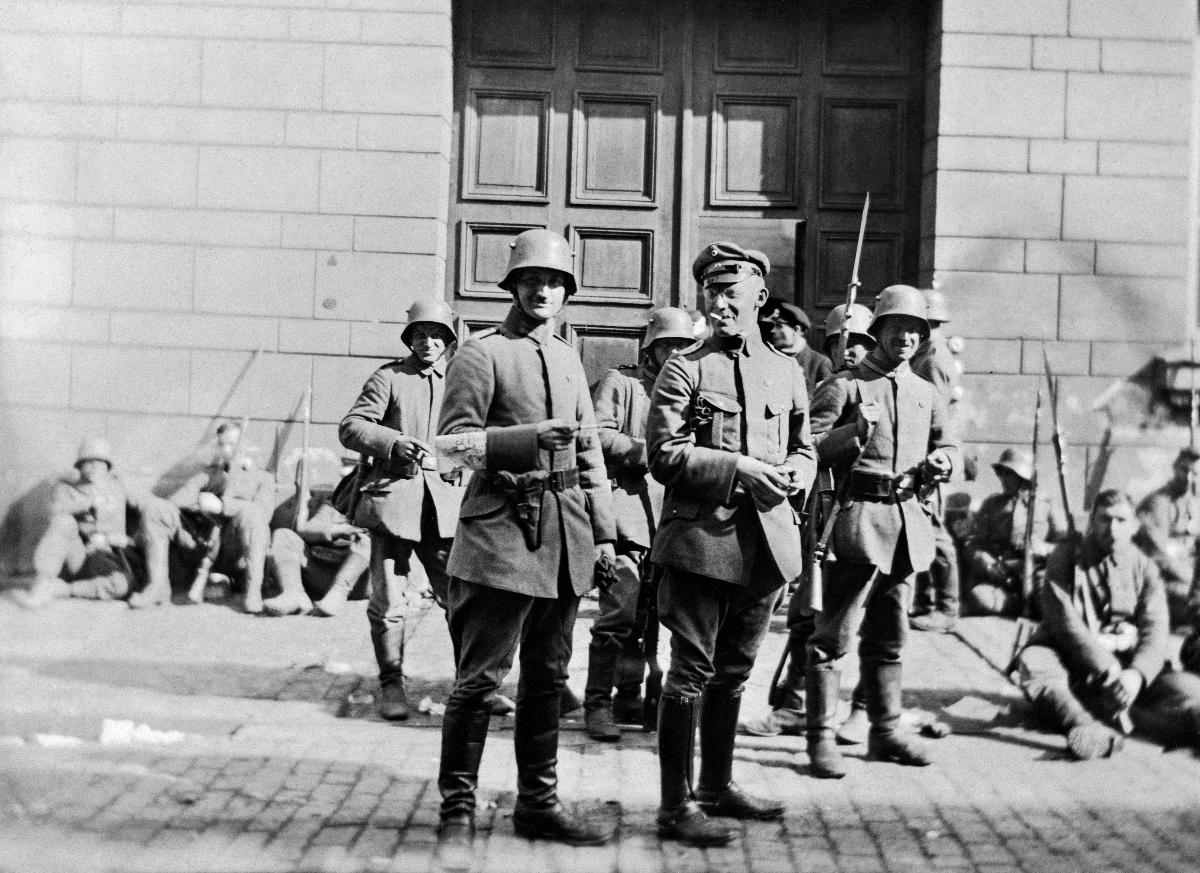
Smolnan valtaus
The reclamation of Smolna
sisällön kuvaus: Smolnan valtausta johtaneet saksalaiset upseerit valtauksen jälkeen Helsingissä 13.4.1918. sisällön kuvaus: The German officers that led the reclamation of Smolna after the reclamation in Helsinki 13.4.1918.
Vuosi: 1918
Paikka: Suomi; Suomi, Uusimaa, Helsinki
Aiheet: sisällissodat; saksalaiset; upseerit; Helsingin valtaus; saksalainen sotaväki; civil wars; Germans; officers (military personnel); german troops; soldiers; officers; battle of helsinki; reclamation; inbördeskrig; tyskar; officerare